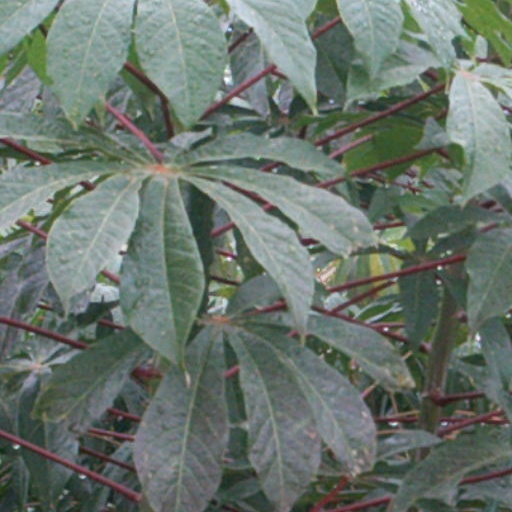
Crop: cassava